Battle of Sandfontein

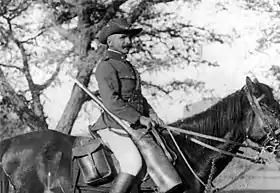
German sergeant shortly before the Battle of Sandfontein

The outbreak of World War I led to the transfer of the British Imperial garrison from South Africa to France. Expecting the war to finish quickly, many South Africans also departed for Europe, aiming to take part in the combat. The Union Defence Force took the responsibility of independently protecting South Africa from a possible German offensive. In the meantime, prime minister Louis Botha found himself in the middle of a confrontation between pro-British loyalists supporting full involvement in the war and Afrikaner nationalists advocating neutrality.